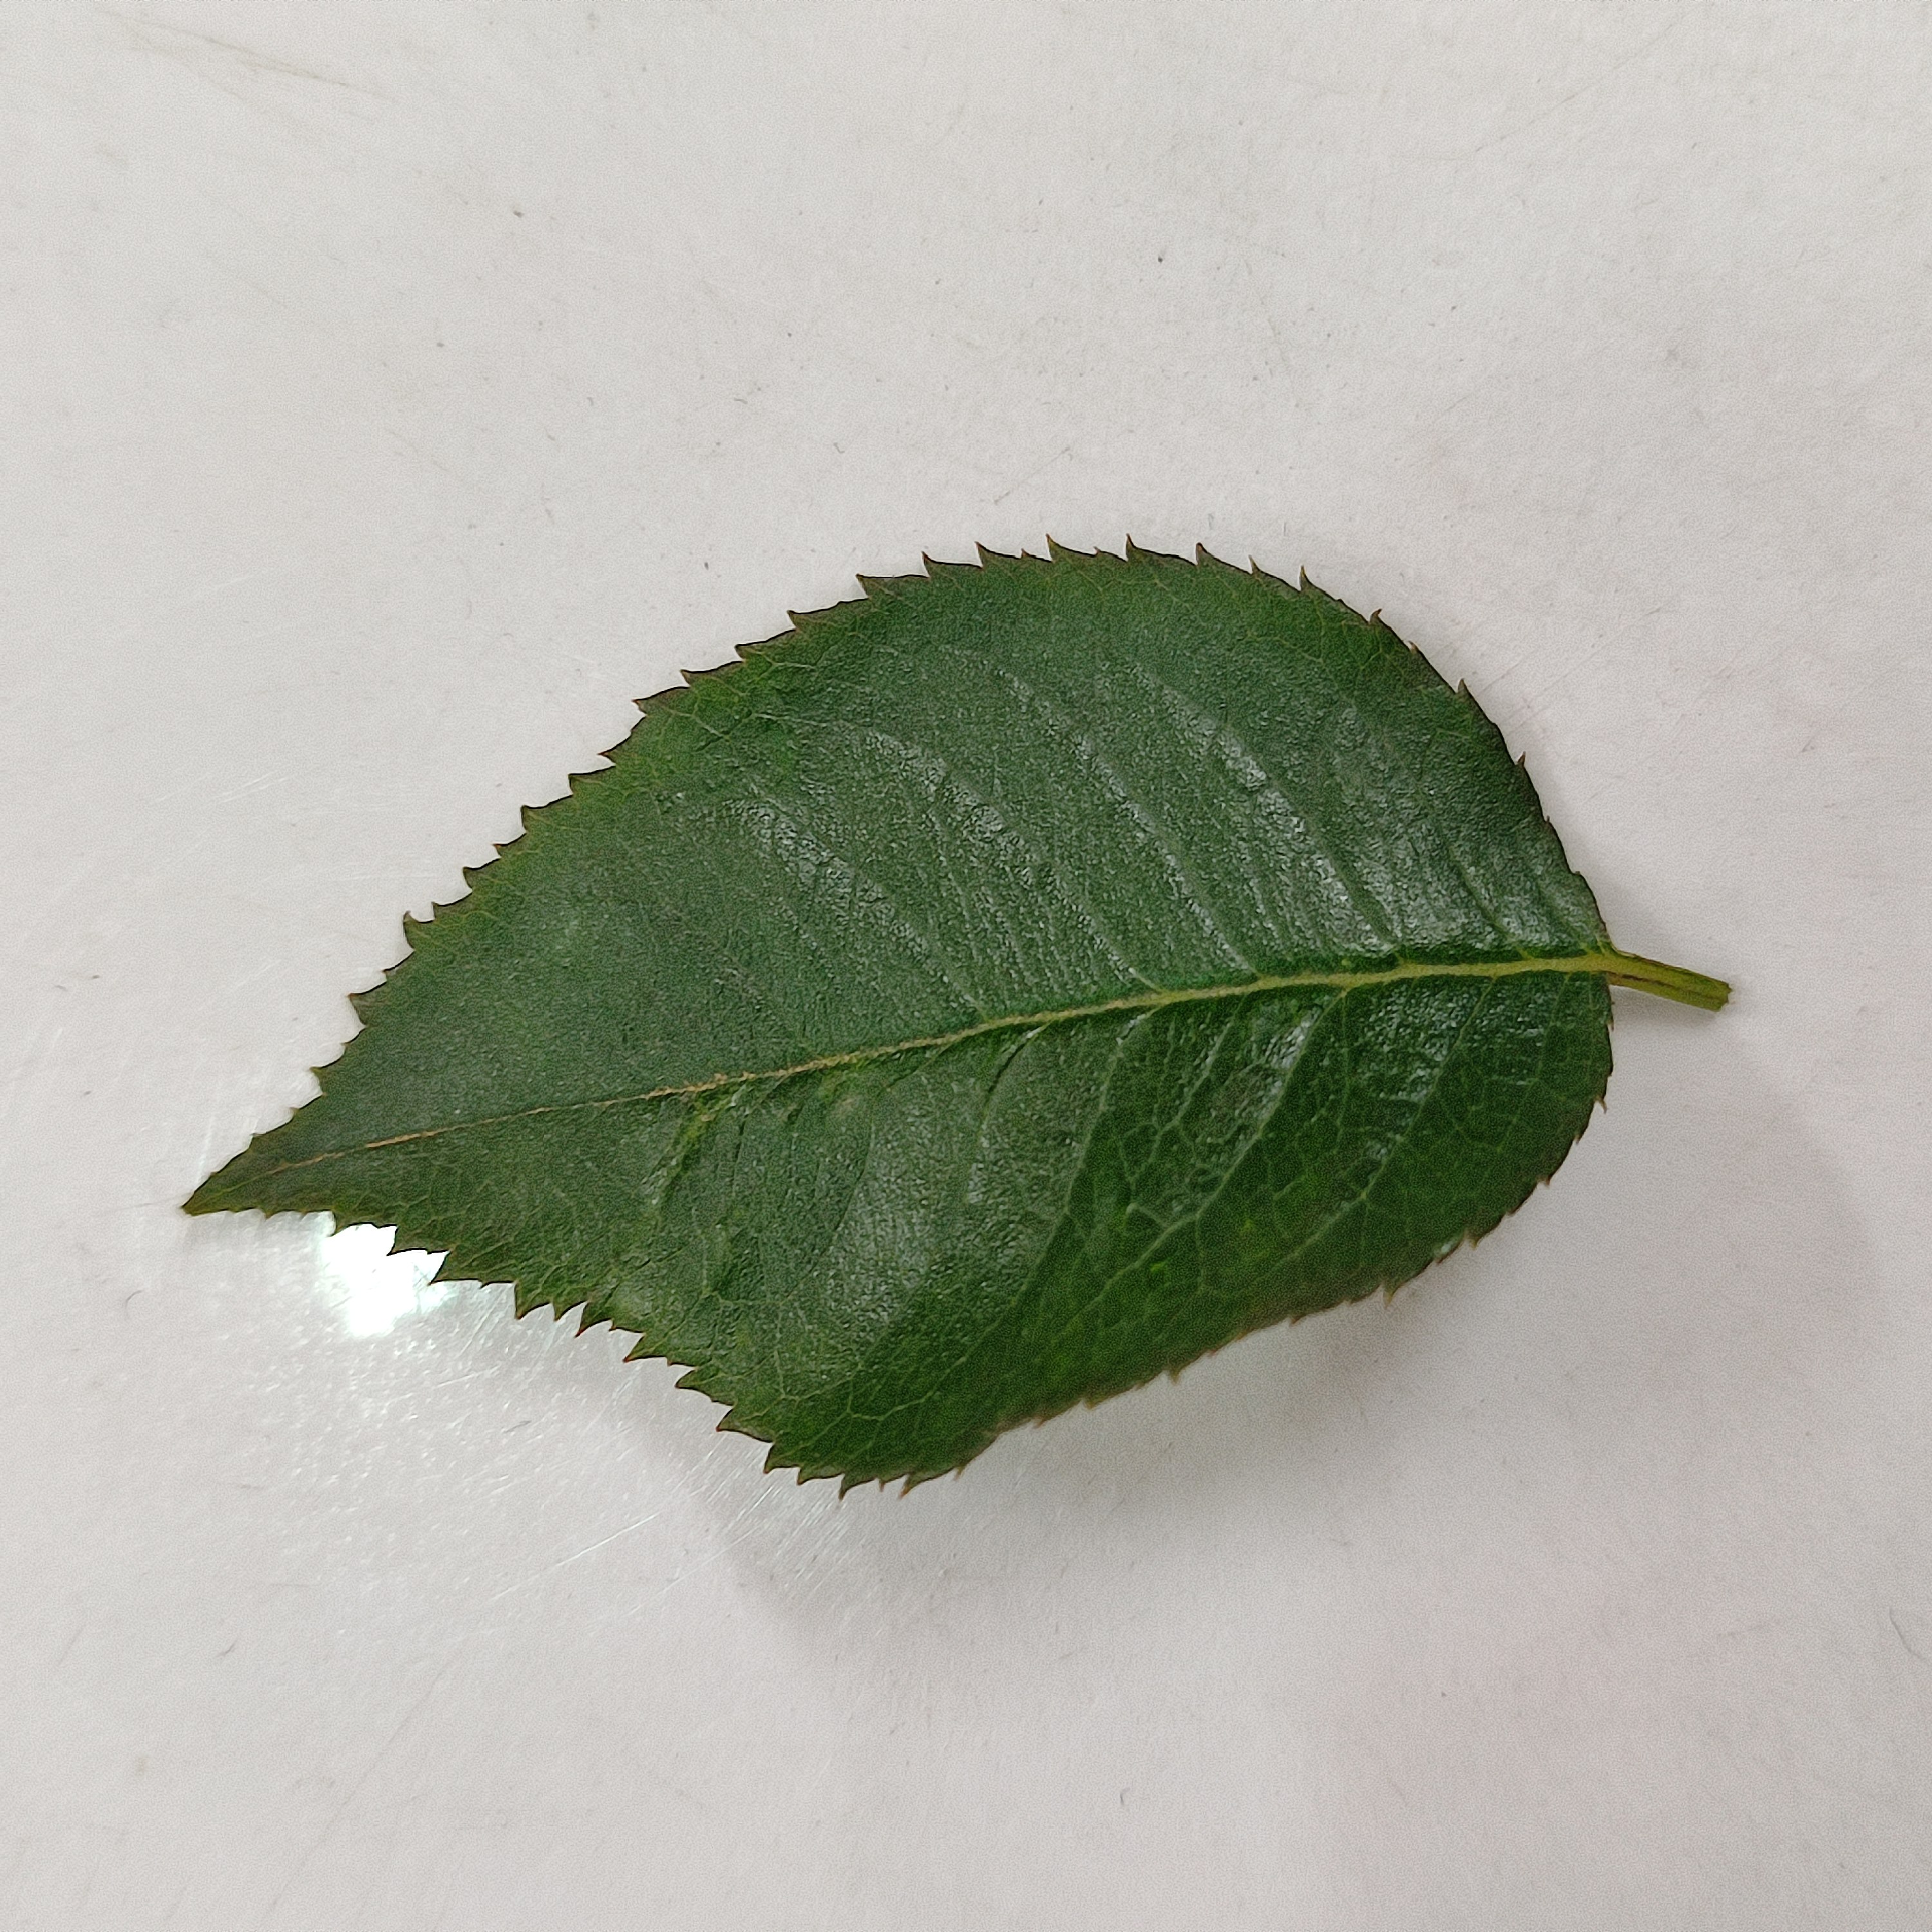
Label: Healthy Leaf